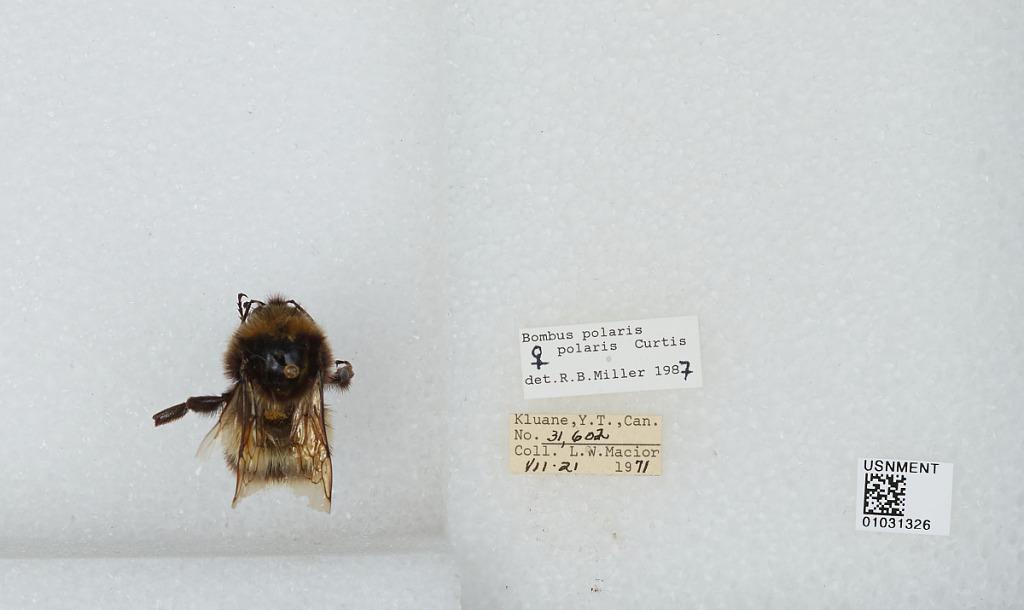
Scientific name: Bombus (Alpinobombus) polaris Curtis
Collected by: L. Macior
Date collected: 1971-7-21
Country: Canada
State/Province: Yukon Territory
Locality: Kluane
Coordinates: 60.75, -139.5
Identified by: Miller, R. B.